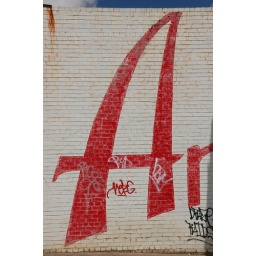
Sign on the wall of an old paint factory near the Parramatta river in Mortlake, Sydney.